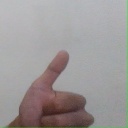
अक्षर: थ